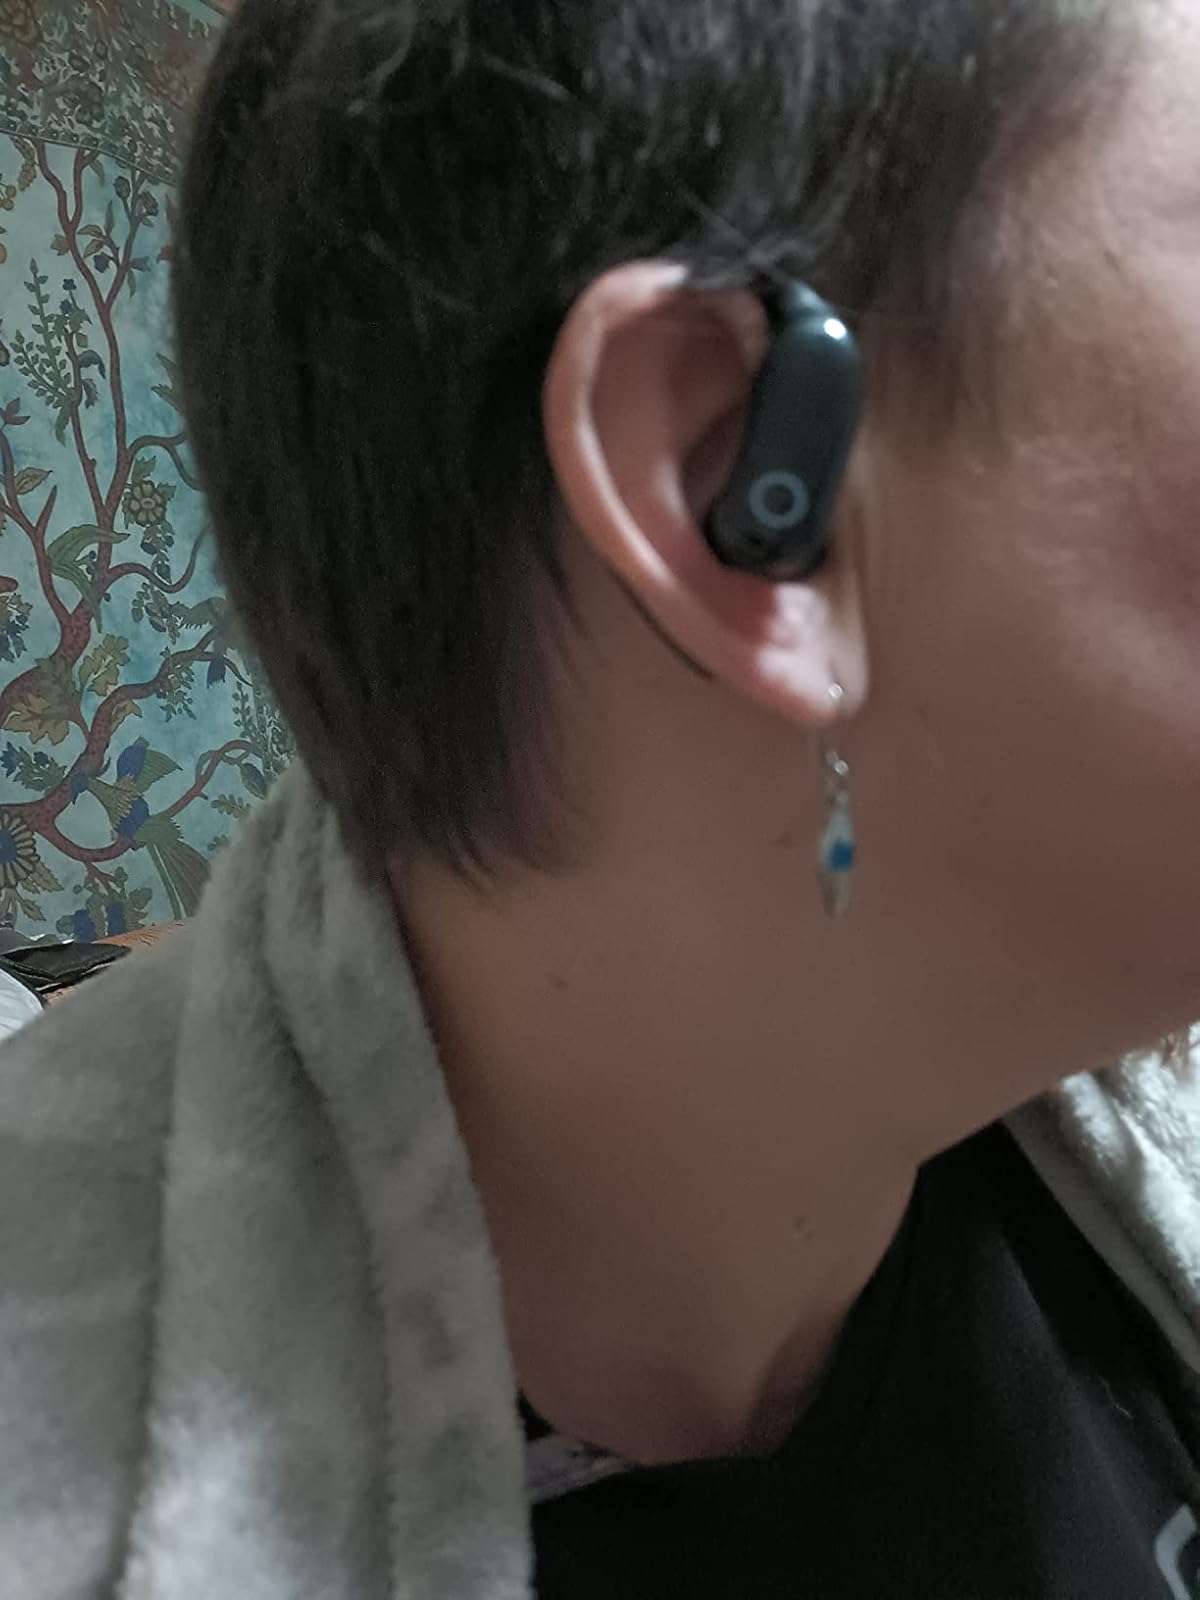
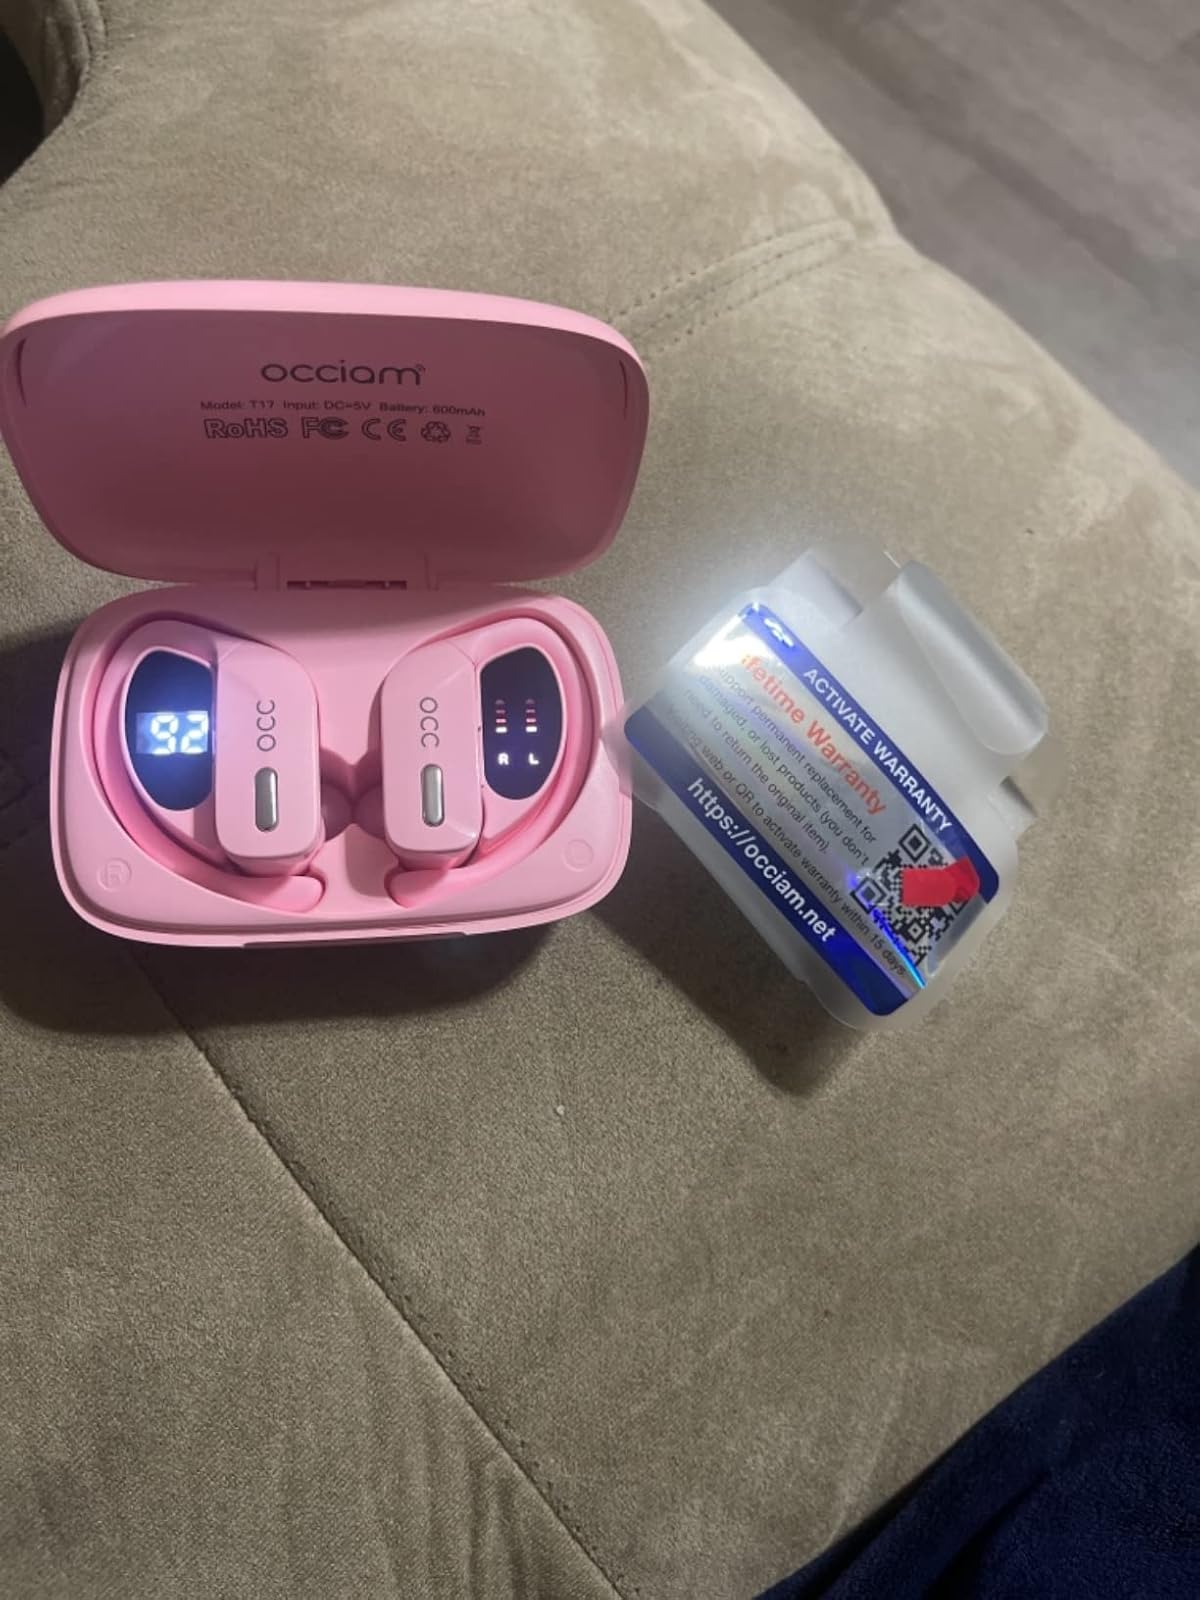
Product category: earbuds
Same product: no